Answer in natural language. Which object is closer to the camera taking this photo, Doorway (highlighted by a red box) or Television (highlighted by a blue box)? Choose between the following options: Doorway (highlighted by a red box) or Television (highlighted by a blue box)
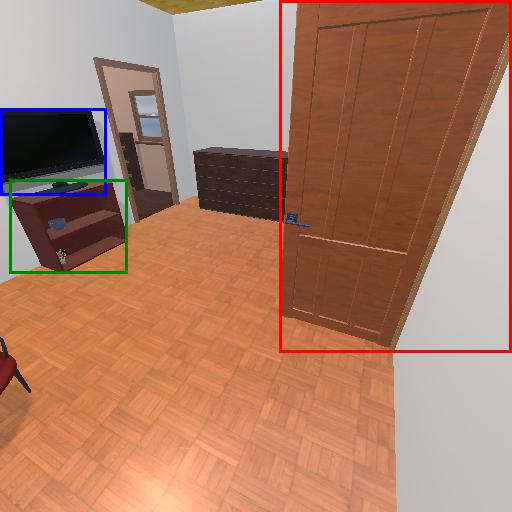
<answer>Doorway (highlighted by a red box)</answer>